Penha de França

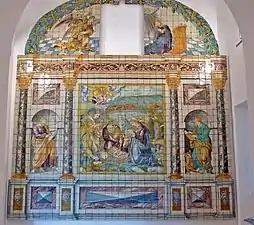

The median price per m stood at €1364 for a house sold in early 2016, this value had risen to €2849/m in early 2021 and to €3519 in 2023, a growth of 157.99% in just 7 years. In the same period the growth of house prices per m in Lisbon as a whole was 117.6%, from €1875 to €4080/m.